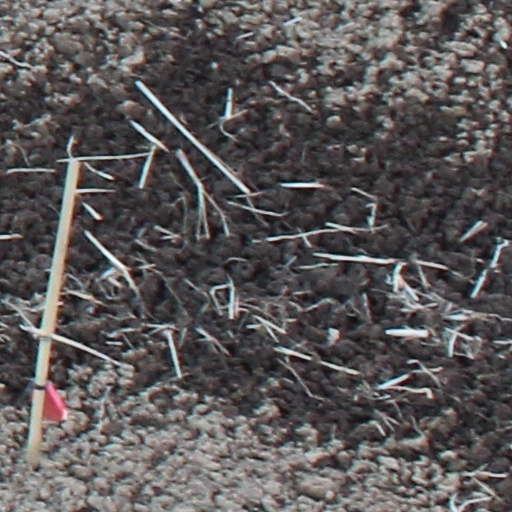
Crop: wheat